French cruiser Jurien de la Gravière

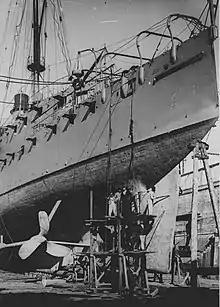
"Jurien de la Gravière" in dry dock in Toulon during World War I

Work began on "Jurien de la Gravière" with her keel laying on 17 November 1897 at the Arsenal de Lorient in Lorient. She was launched on 26 July 1899, and after completing fitting-out, was commissioned to begin her sea trials on 15 May 1901. Work on her propulsion system continued until 5 March 1902. The trials were interrupted in July 1902 by an accident with her propulsion system, and she was not placed in full commission until 16 June 1903. She was initially assigned the North Atlantic station, but she had to return to port due to problems with her engines. She departed Lorient on 23 July, initially bound for the West Indies, but after a day at sea, she was forced to return to port. Her boiler rooms had become dangerously hot, ranging in temperature from , her boiler tubes leaked continuously, and she was unable to keep to her intended speed. In that condition, her cruising radius was less than half of what had been intended, around . Work on the ship was completed later that year. At this time, the ship was painted the standard color scheme of the French fleet; green below the waterline, a black upper hull, and buff superstructure.